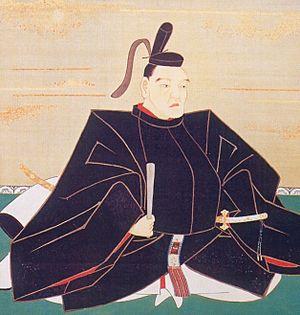
Yanagisawa Yoshiyasu est un samouraï de l'époque d'Edo. Il est dignitaire du shogunat Tokugawa et un favori de Tokugawa Tsunayoshi, le cinquième shogun.